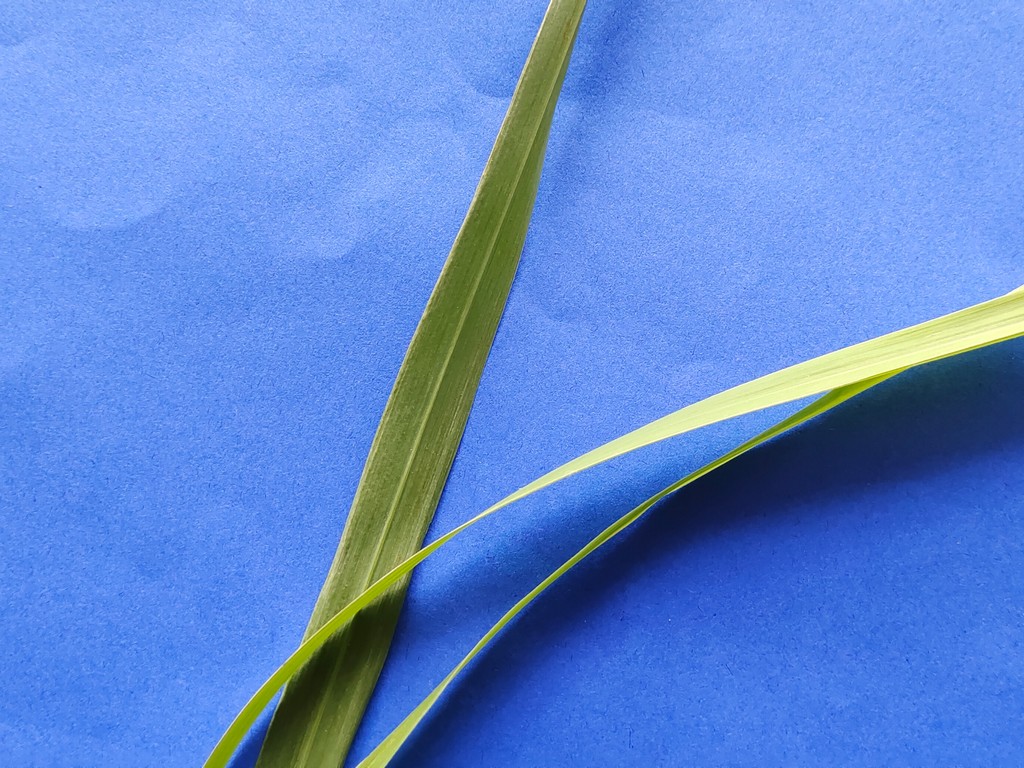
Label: Healthy